Frankenstein (1992 film)

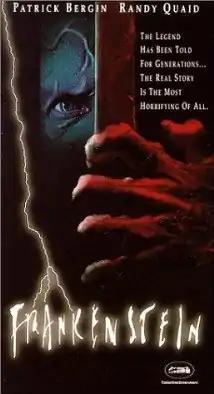

Frankenstein is a television horror film first aired in 1992, based on Mary Shelley's 1818 novel "Frankenstein; or, The Modern Prometheus". It was produced by Turner Pictures and directed by David Wickes.